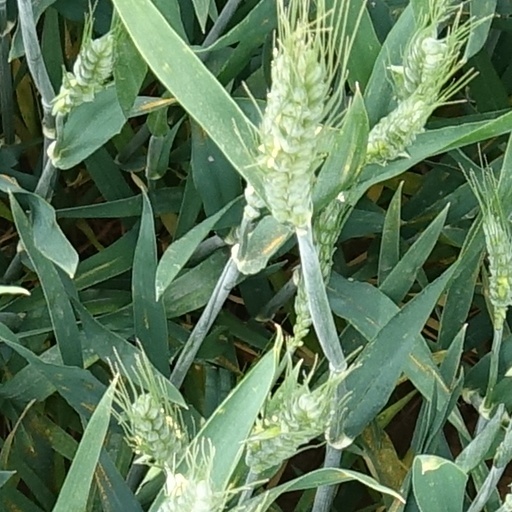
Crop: wheat